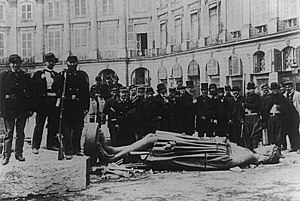
Place Vendôme / Vendôme-søjlen
Communards poserer med statuen af Napoléon I fra den væltede Vendôme-søjle i 1871.
Place Vendôme er et torv i Paris' 1. arrondissement, der ligger nord for Jardin des Tuileries og øst for Madeleinekirken. Pladsen markerer starten af Rue de la Paix. Med sin regelmæssige arkitektur af Jules Hardouin-Mansart og udsmykkede skærme hen over pladsens hjørner har den et ottekantet udseende. Den oprindelige Vendôme-søjle i pladsens midte blev rejst af Napoleon 1. for at mindes slaget ved Austerlitz. Den blev revet ned 16. maj 1871 på dekret af Pariserkommunen, men blev efterfølgende genrejst og er stadig i dag et fremtrædende kendetegn for torvet.